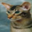
Label: cat